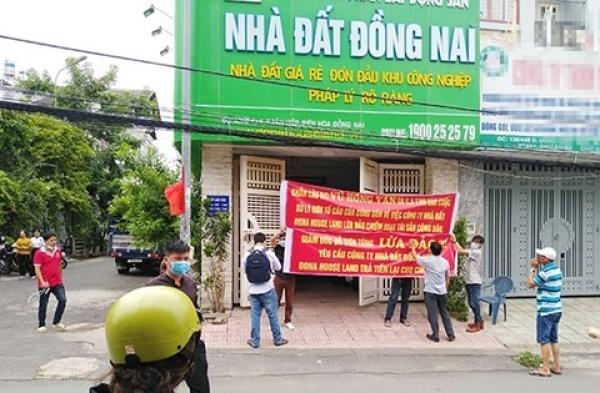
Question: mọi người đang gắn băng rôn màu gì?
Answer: màu đỏ